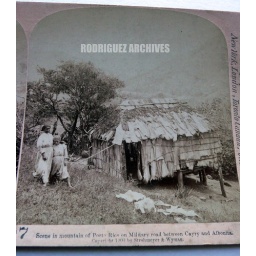
S & W - Scene in mountain of Porto Rico on Military road between Cayey and Aibonito.